Geevarghese Ivanios (Syro-Malankara)

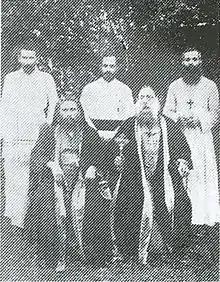
The "Five Pillars" of the Malankara Reunion Movement: Geevarghese, Mar Theophilos, John Kuzhinapurath, Alexander, and Chacko Kiliyilathu

Geevarghese was ordained as the Bishop of Bethany by the Malankara Synod and consecrated as a bishop of the Malankara Orthodox Syrian Church by Baselios Geevarghese I on 1 May 1925, adopting the name Geevarghese Ivanios. On 20 September 1930, Mar Theophilos, John Kuzhinapurath, Alexander Attupurath, and Chacko Kiliyileth made a Catholic profession of faith before Aloysius Maria Benziger, the Bishop of Kollam. Many members of the Bethany orders also entered into full communion with the Catholic Church, leading to the formation of the Syro-Malankara Catholic Church.